Francisco Blanco (martyr)

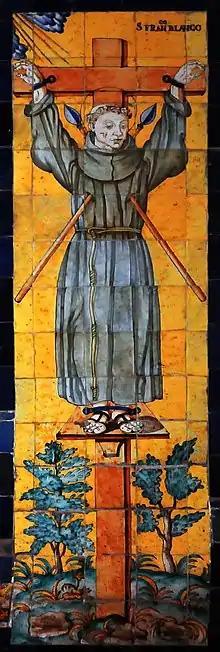
Painting of Blanco's crucifixion from Lima, Peru.

Francisco Blanco, OFM was a Spanish Catholic Franciscan missionary and martyr, one of the Twenty-six Martyrs of Japan (日本二十六聖人 Nihon Nijūroku Seijin). He is revered as a saint by the Catholic Church, particularly in Japan.